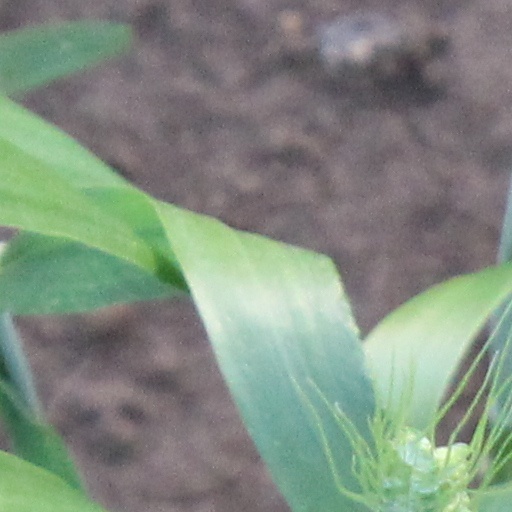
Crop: wheat